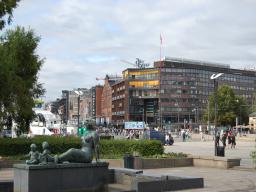
Label: Background_without_leaves